Willem van Herp

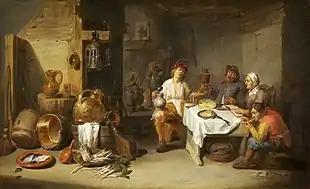
"A poor company at a table in a rustic kitchen"

The latter is more representative of the small religious scenes on copper that make up most of his oeuvre, with a highly polished finish and borrowings from Rubens' treatment of the same subject. He also painted large altarpieces of churches in Flanders such as in Antwerp, Herentals, Ostend and Londerzeel.